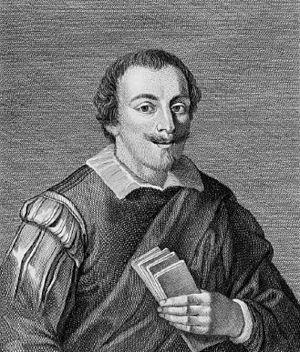
23 juin : Truid Aagesen est nommé organiste de la cathédrale Notre-Dame à Copenhague.
Giovanni Battista Doni, né à Florence en 1595 et mort dans la même ville en 1647, est un théoricien de la musique italien.